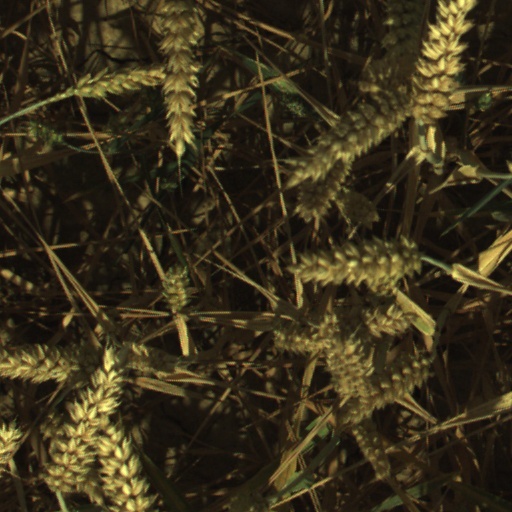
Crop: wheat